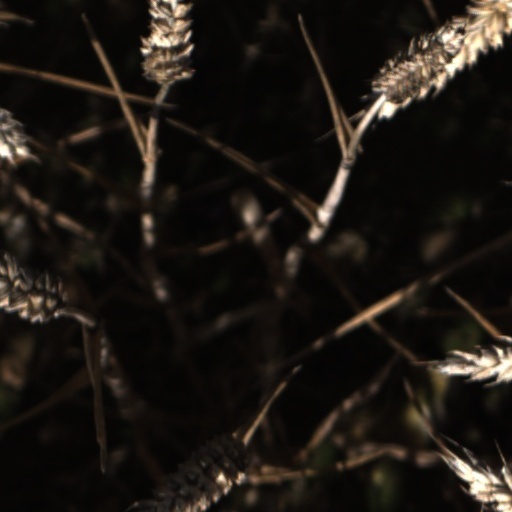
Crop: wheat